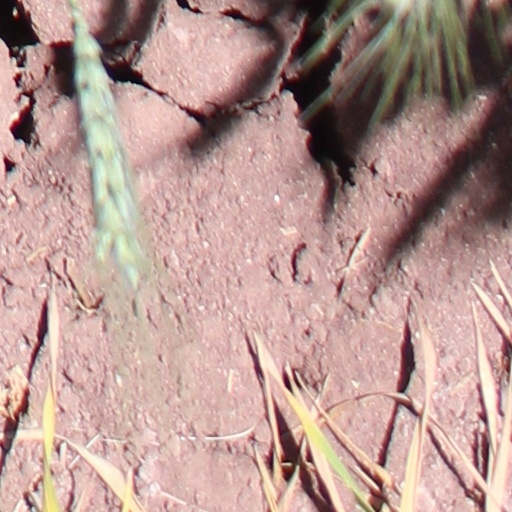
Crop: wheat